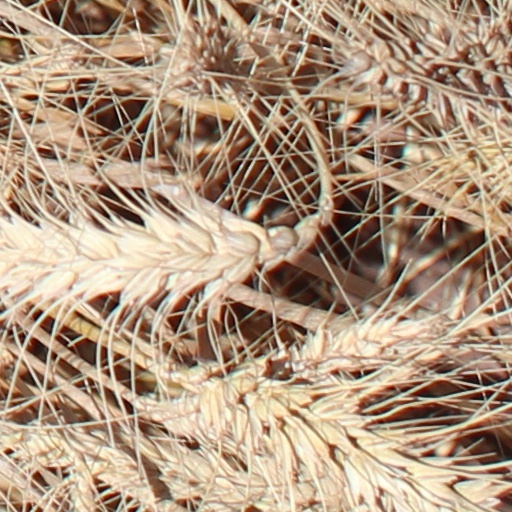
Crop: wheat